Ruth Rodale Spira

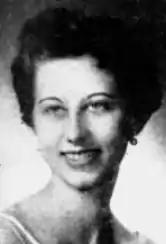
Rodale's engagement portrait from a 1954 newspaper

Ruth Rodale Spira (December 9, 1928 – August 31, 2019) was an American businesswoman and cookbook author.